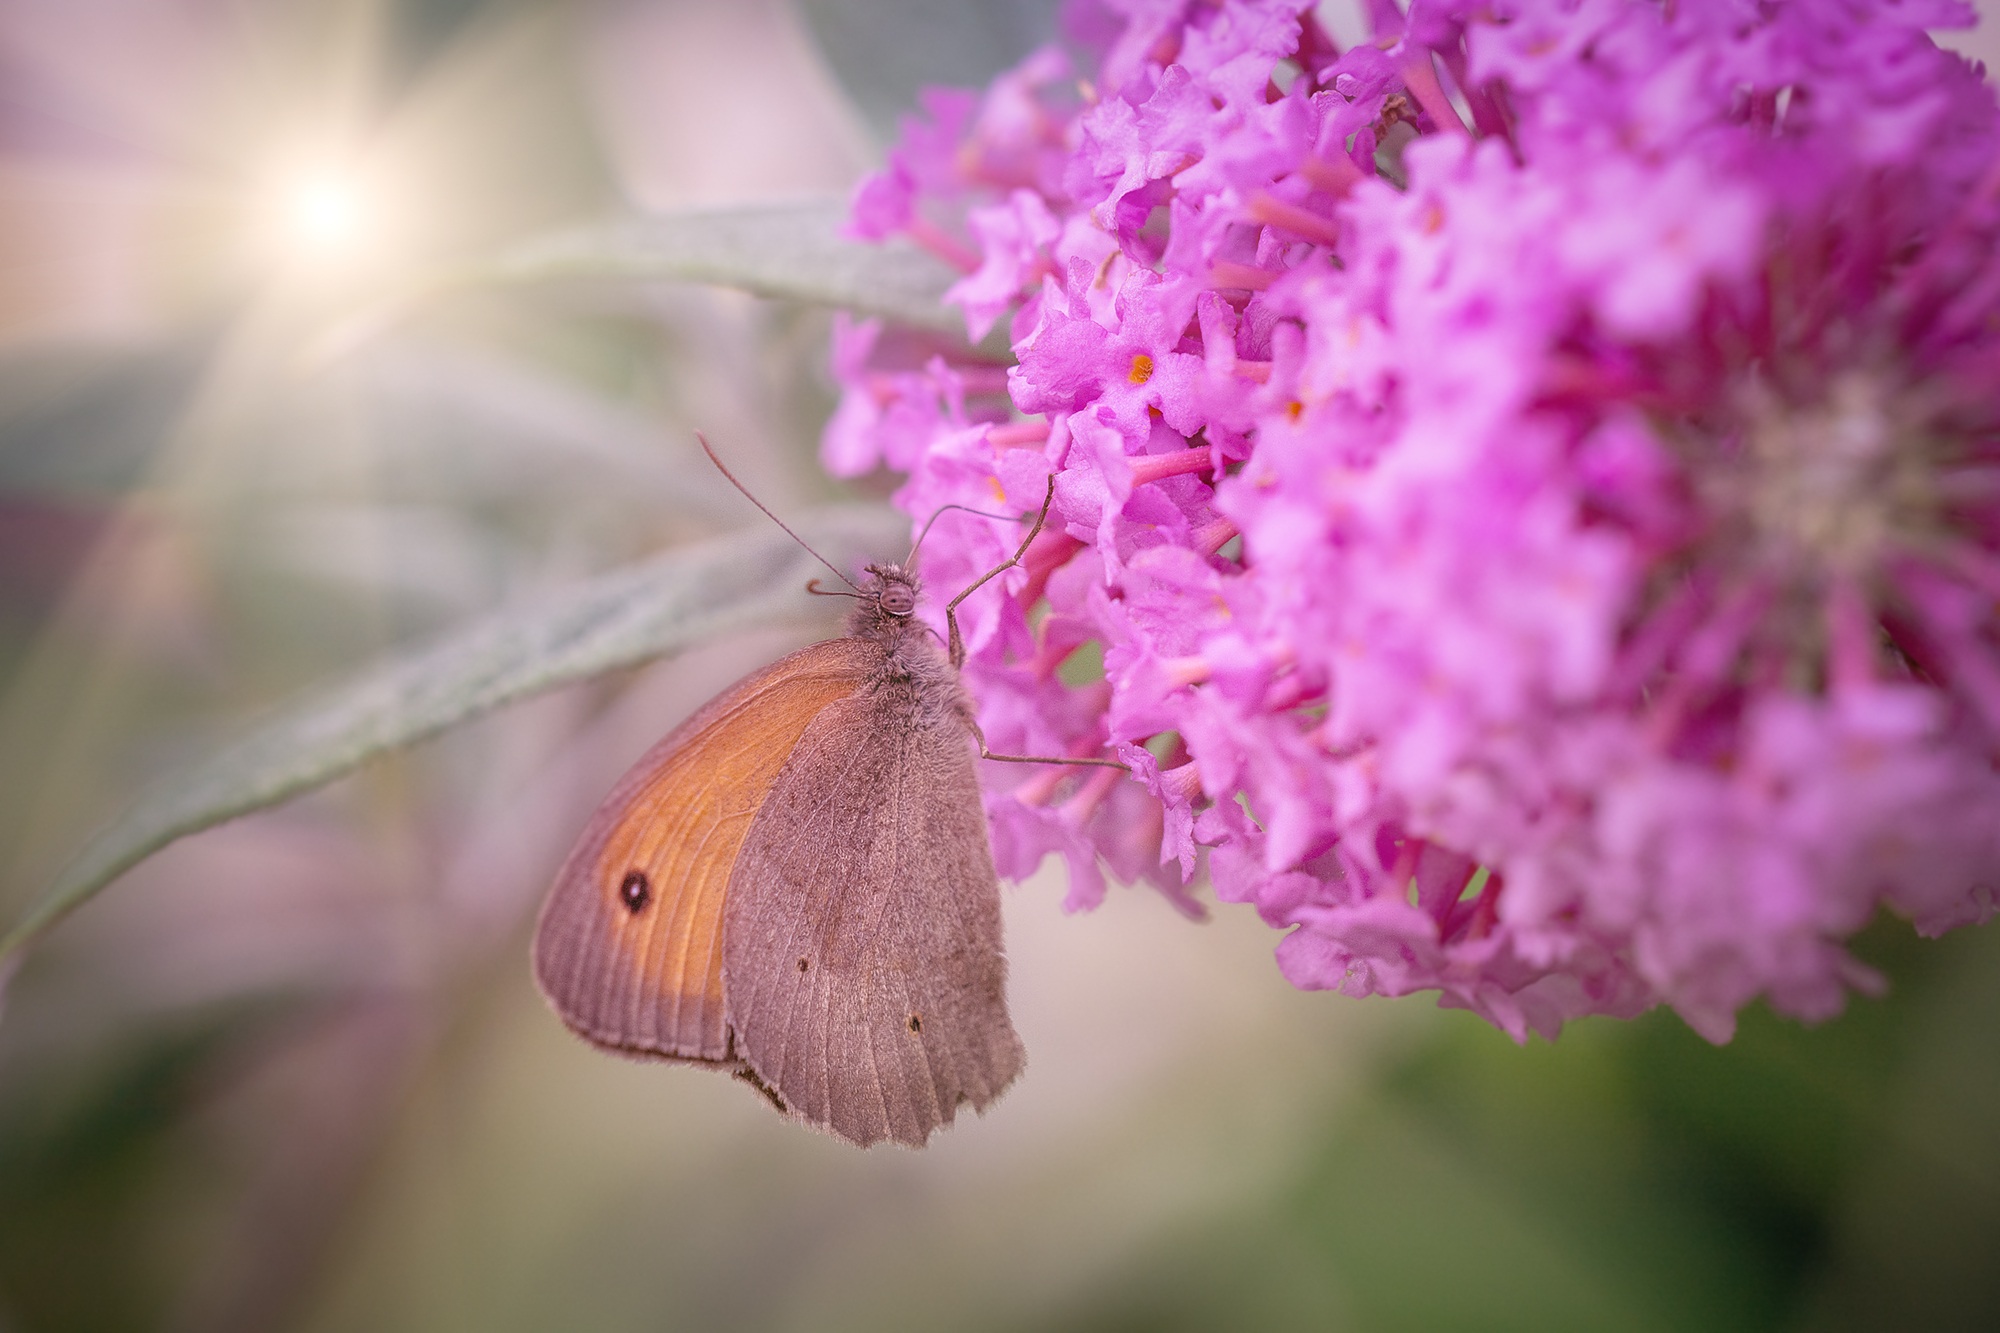
nature, blossom, plant, photography, flower, petal, animal, summer, insect, butterfly, garden, close, flora, fauna, invertebrate, close up, lilac, nectar, flight insect, macro photography, in the garden, summer lilac, edelfalter, pollinator, meadow brown, moths and butterflies